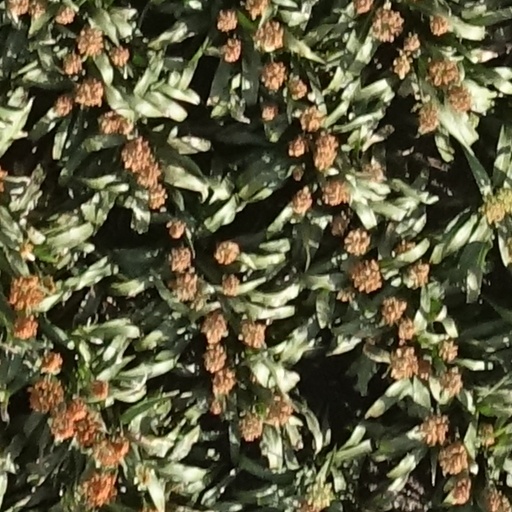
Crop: sorghum